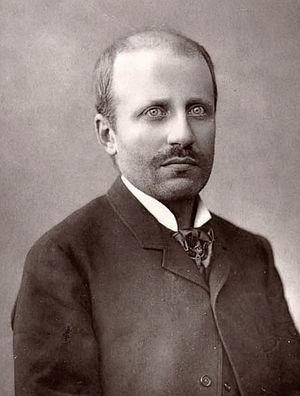
Maria Brignole Sale, duchesse de Galliera, est née à Gênes, en Italie actuelle, le 5 avril 1811, et est décédée à Paris le 9 décembre 1888. Épouse du marquis Raffaele De Ferrari de 1828 à 1876 et donc duchesse de Galliera et princesse de Lucedio, ce fut une grande philanthrope.
Philippe de Ferrari, né à Paris le 11 janvier 1850 et mort à Lausanne le 20 mai 1917, est un célèbre collectionneur de timbres-poste, résidant à partir de 1852 en l'hôtel Matignon à Paris.